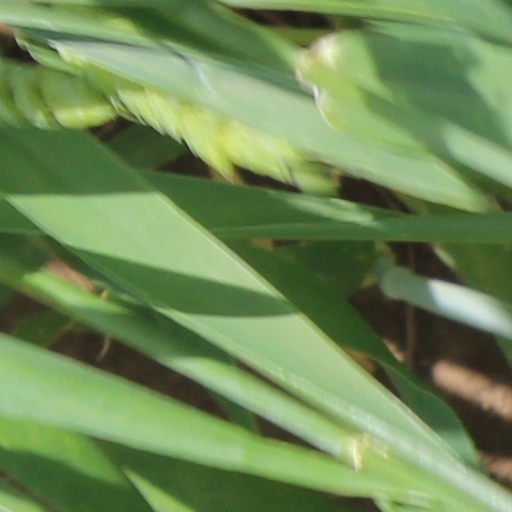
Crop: wheat